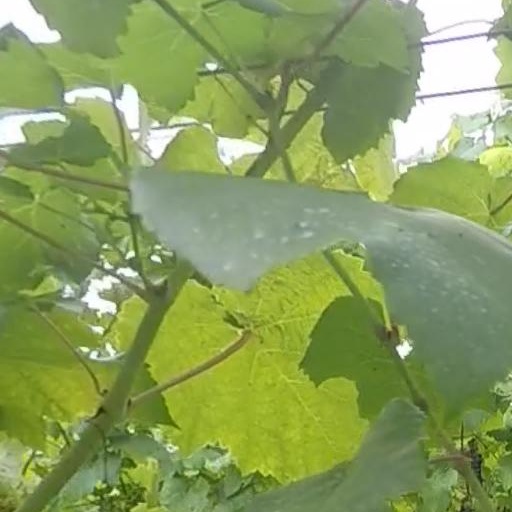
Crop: grape